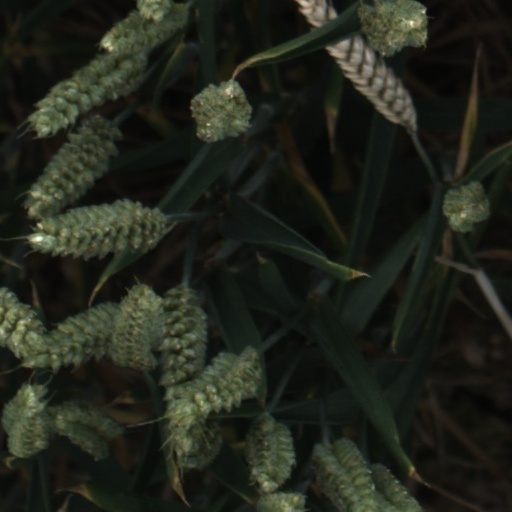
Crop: wheat